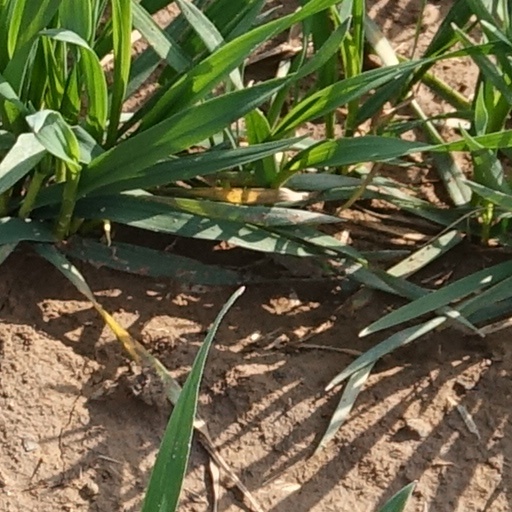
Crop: wheat